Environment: real
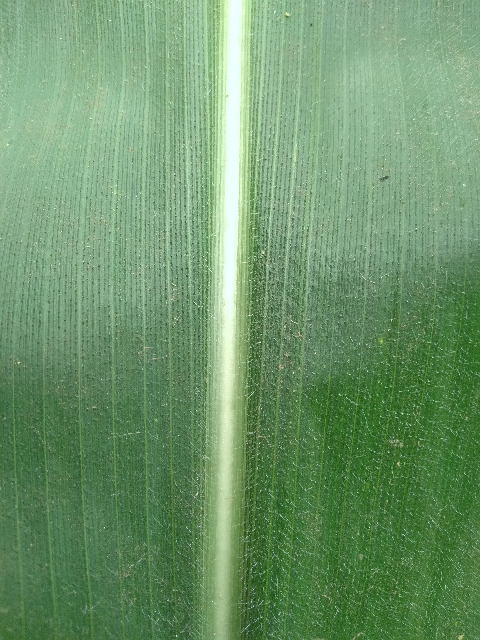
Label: healthy